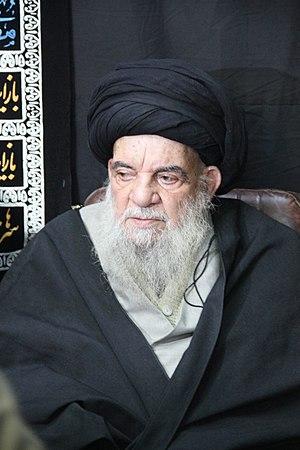
Mohammad Ezodin Hosseini Zanjani, en persan : سید محمد عزالدین حسيني زنجانی était un Marja-e taqlid chiite duodécimain iranien.